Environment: real
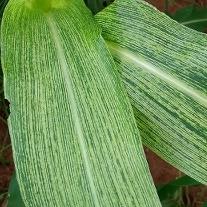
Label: fall_armyworm